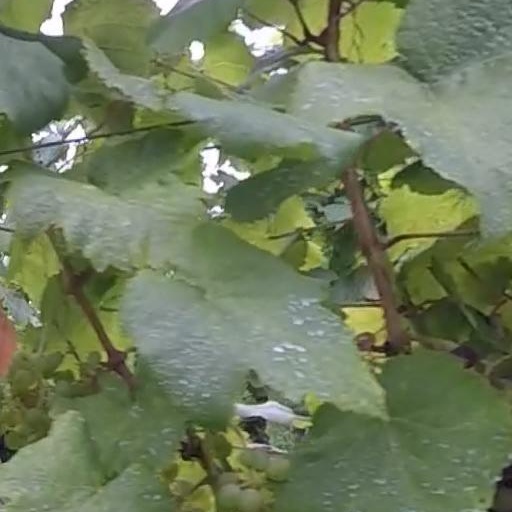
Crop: grape